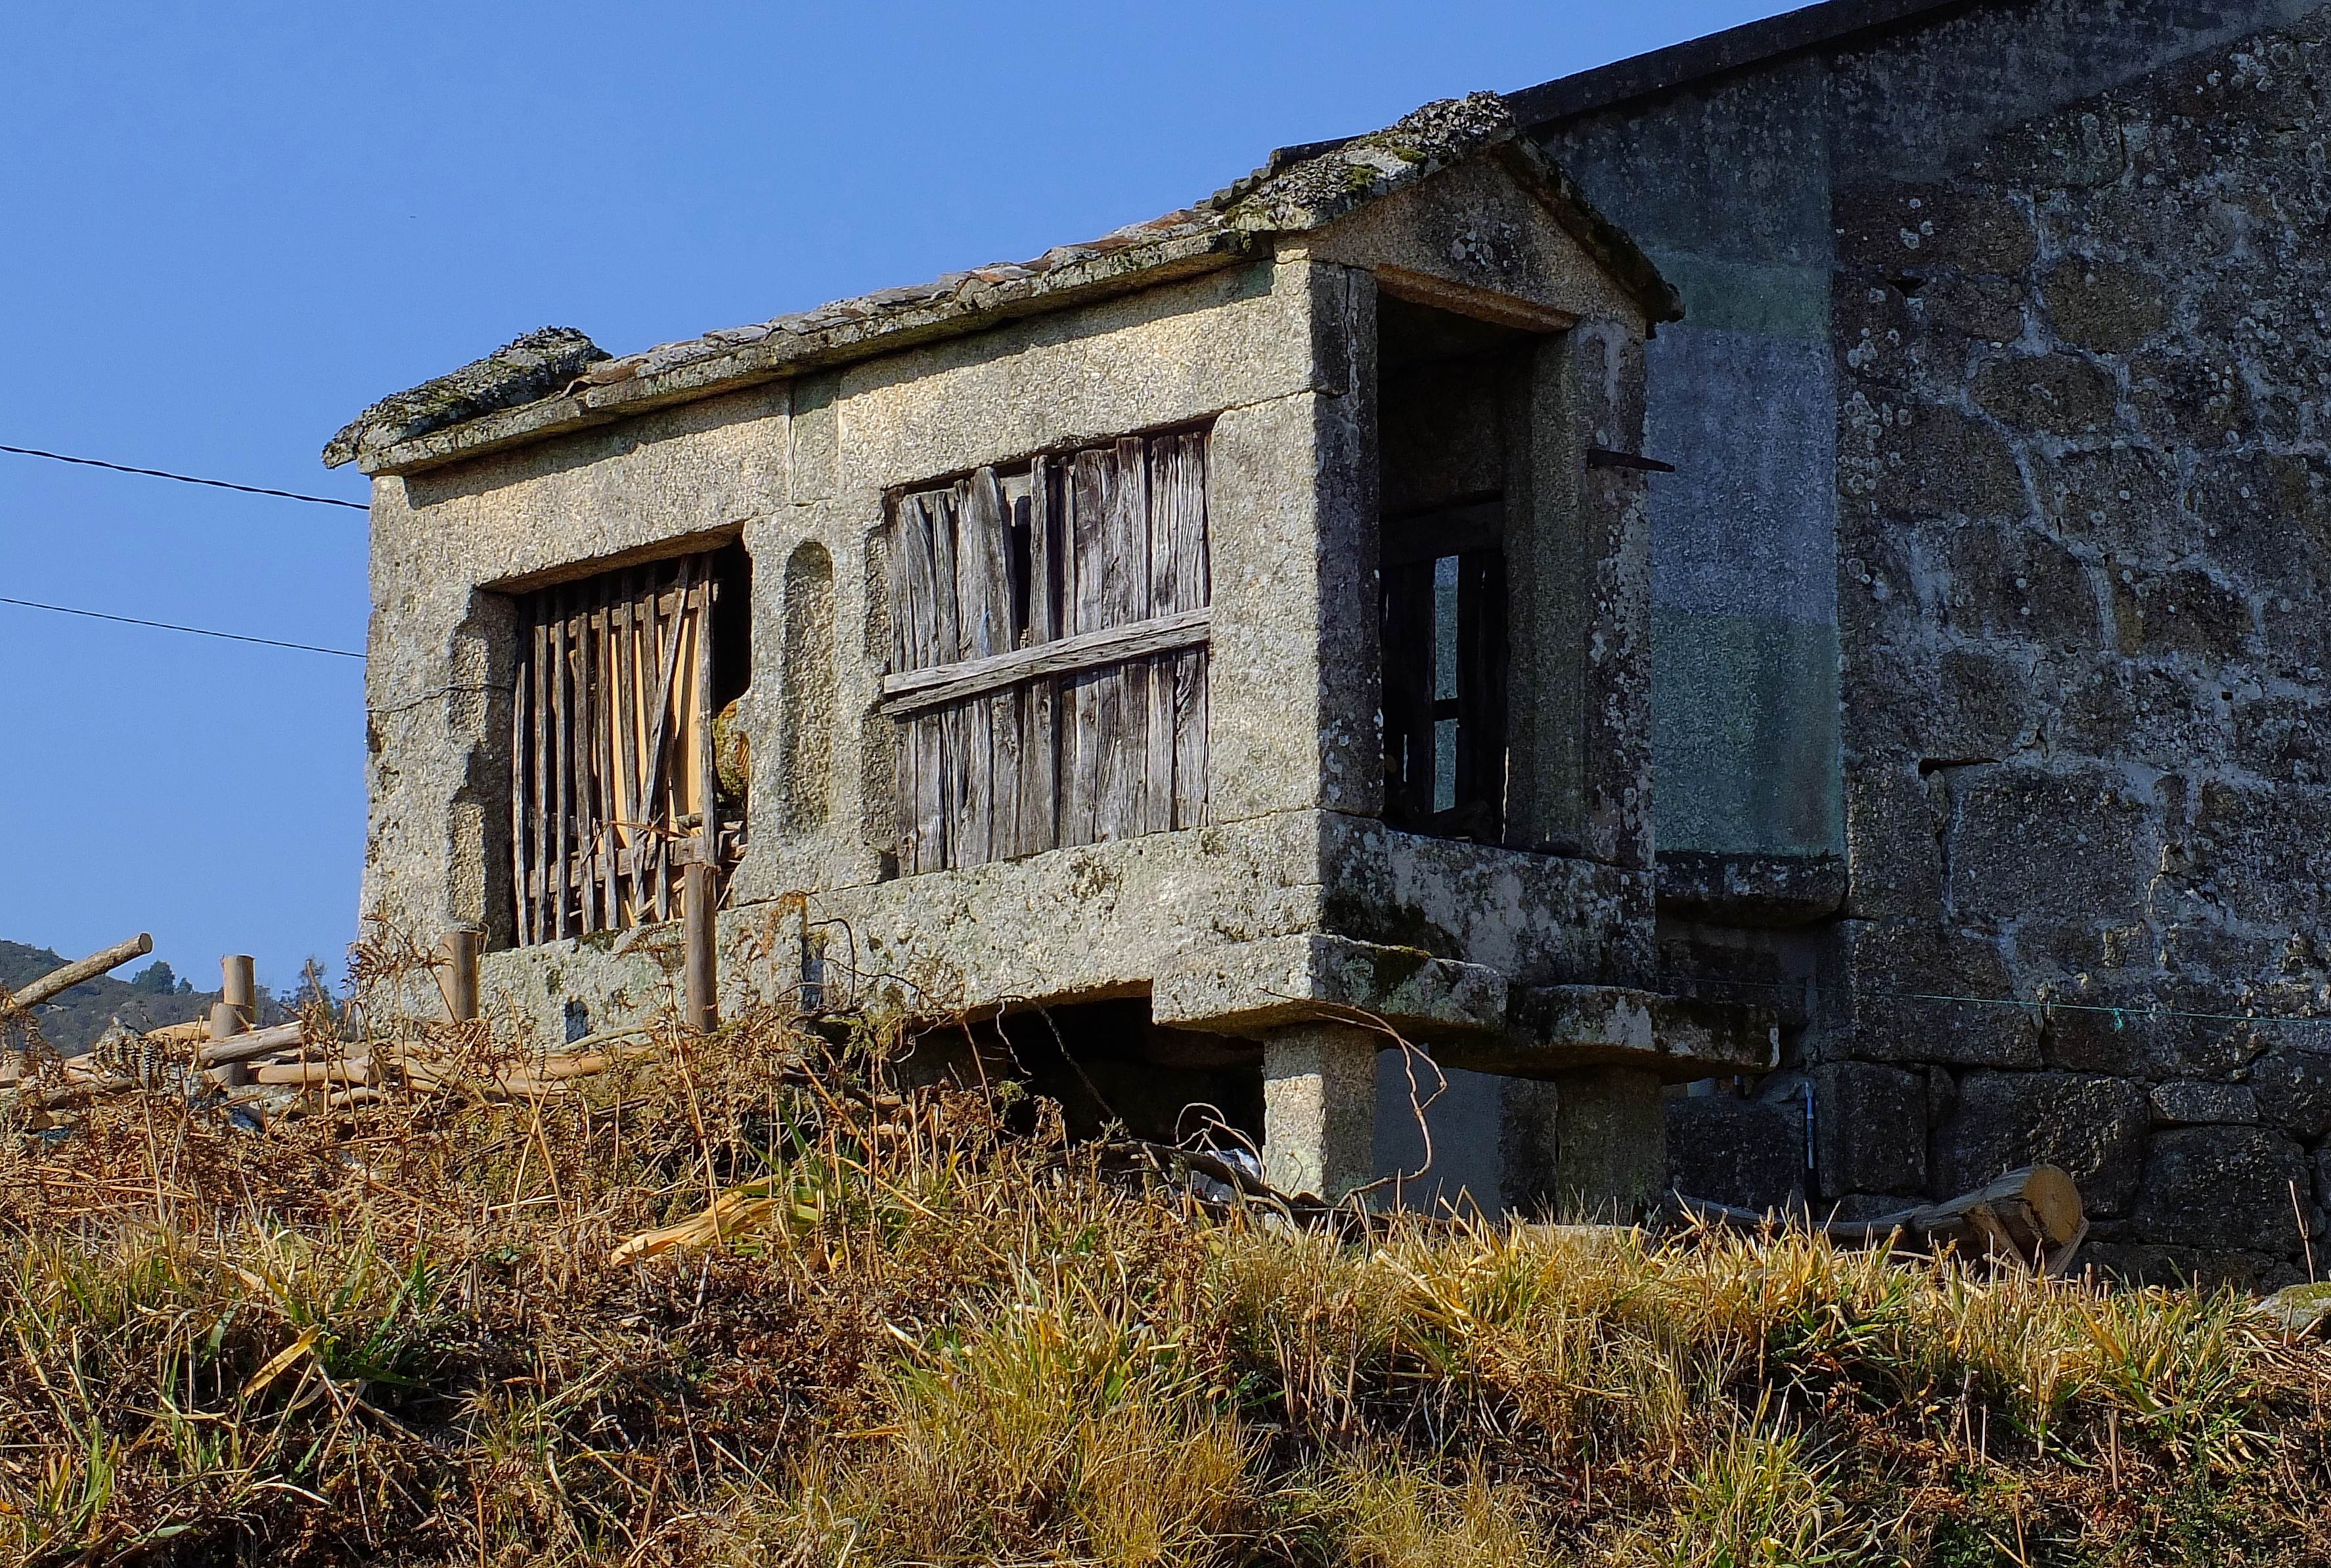
house, town, building, home, wall, village, shack, cottage, chapel, spain, ruins, espaa, galicia, pontevedra, estate, ggl1, gaby1, fujifilmxs1, hrreos, canastros, rural area, ancient history